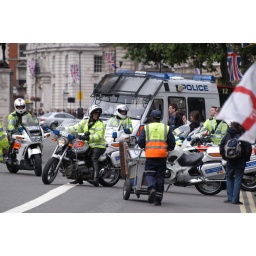
Cleaning up after Blair.  Police van blocks the progress of the road sweeper in Whitehall.